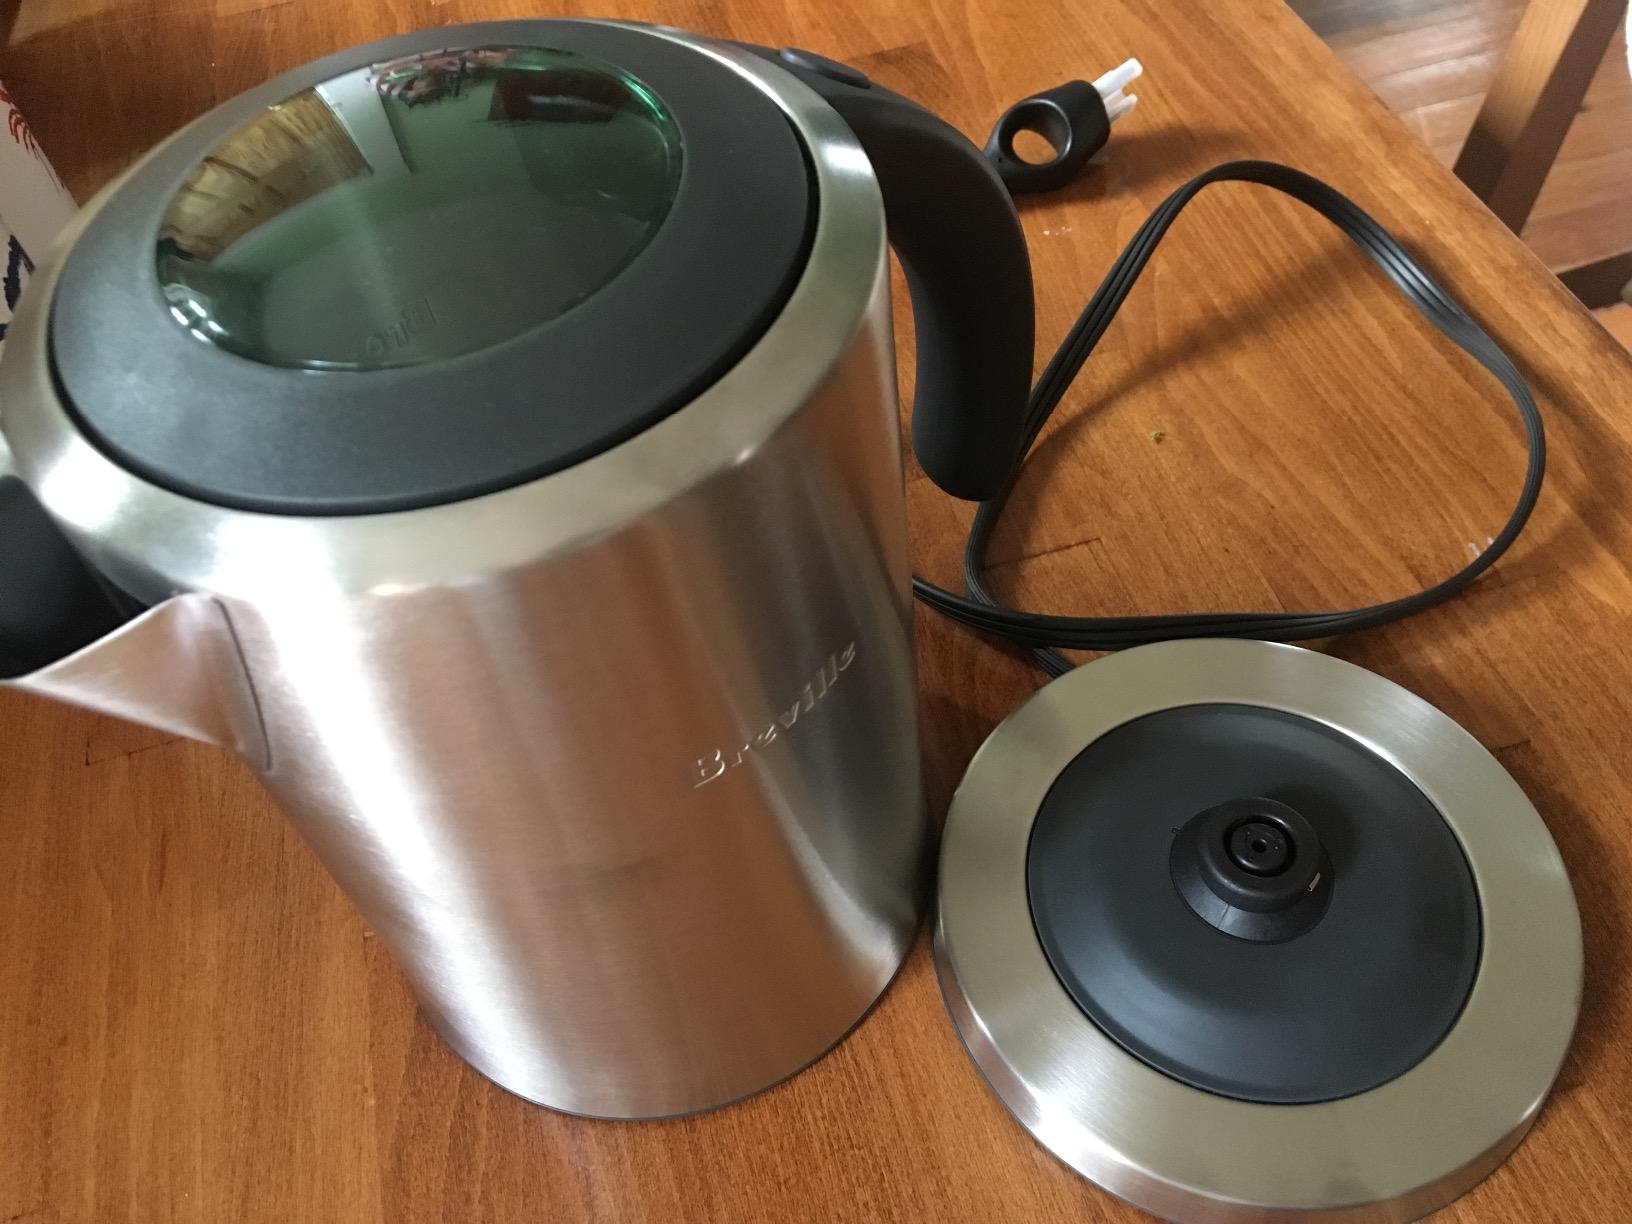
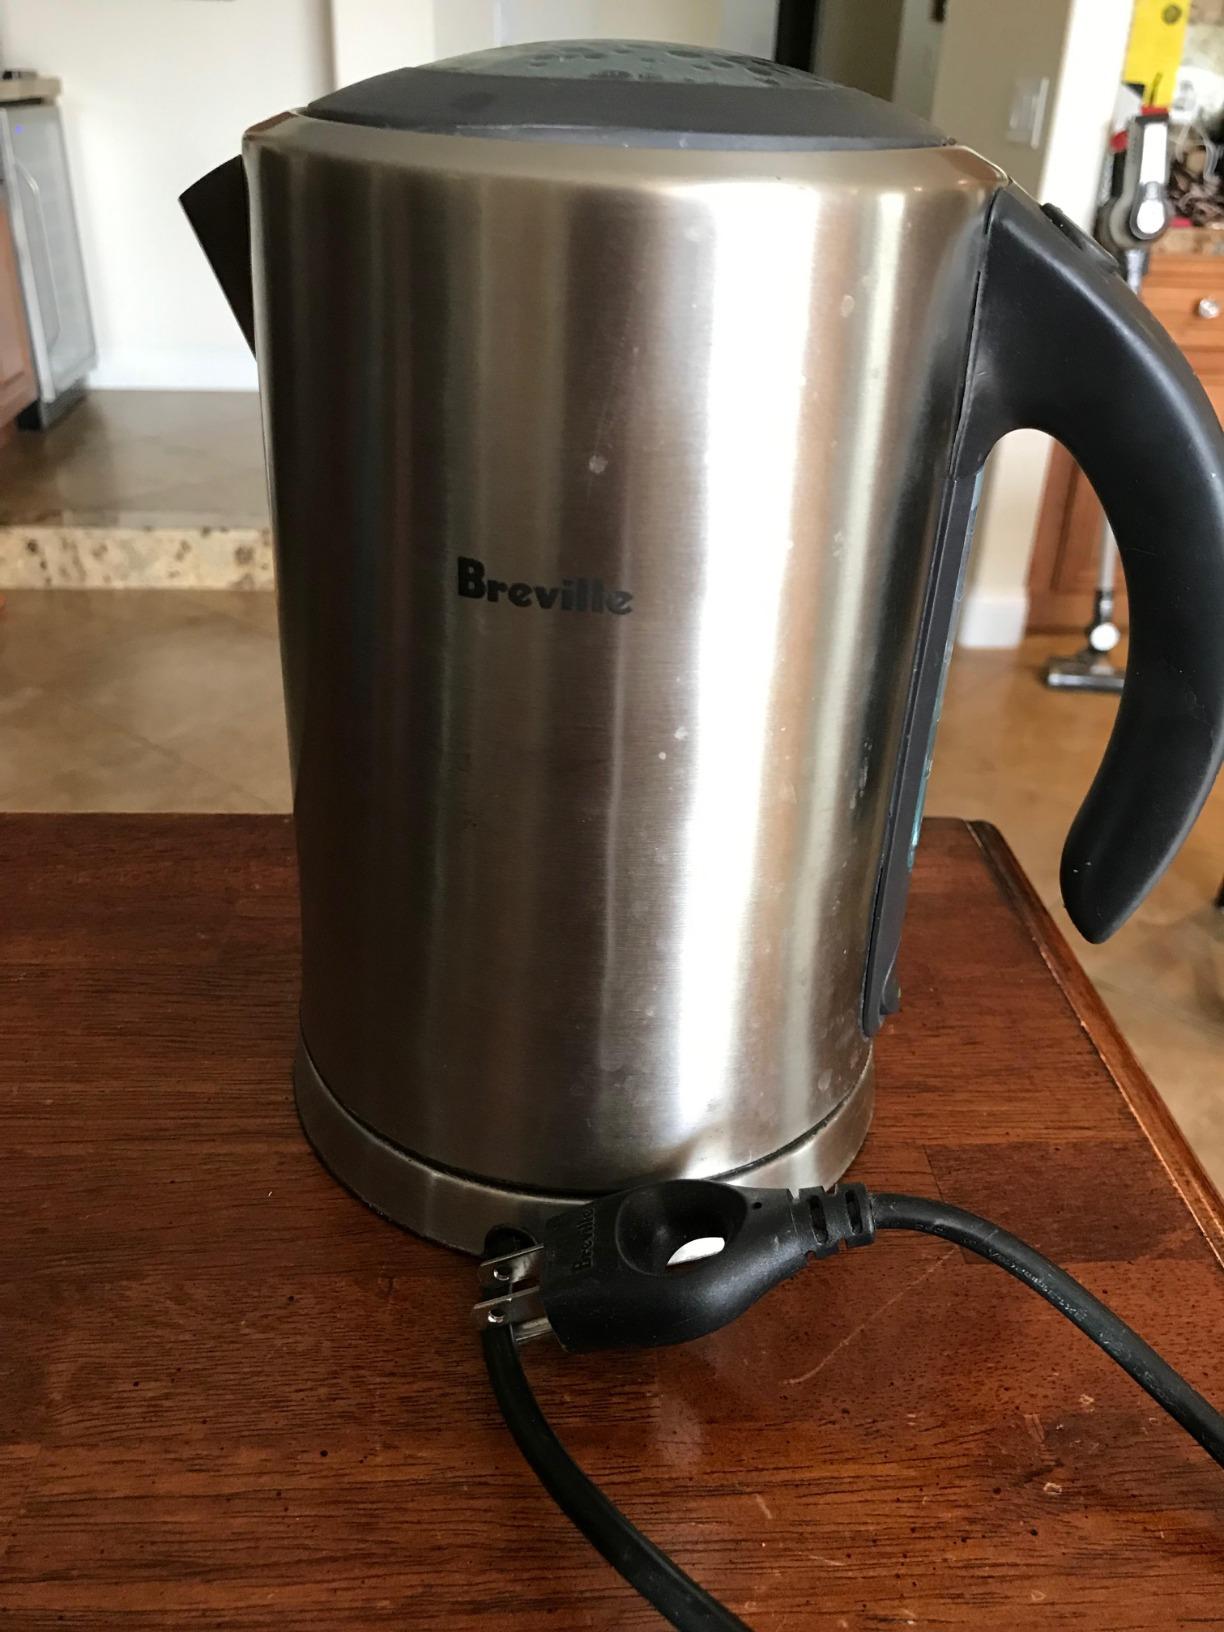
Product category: items_kettle
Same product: yes